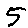
Label: 5